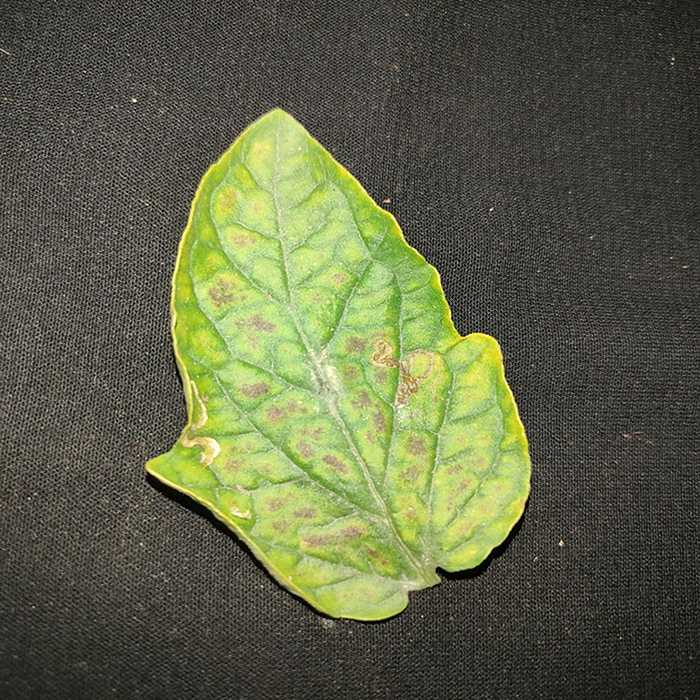
Plant: Tomato
Label: Tomato spotted wilt